Samuel Graham (British Army officer)

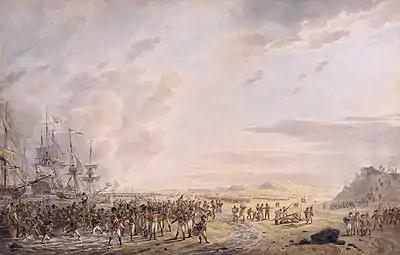
The Battle of Callantsoog, 1797, during which Colonel Graham was wounded

Graham became an ensign by purchase in the 31st Regiment of Foot and was based at Edinburgh Castle in 1777. He transferred to the 76th Regiment of Foot and was deployed to North America in August 1779 during the American Revolutionary War. Following the British surrender at Yorktown, he was held as a prisoner of war (POW) in Lancaster, Pennsylvania. In May 1782, he was one of 13 POWs forced to draw lots to determine which one should be executed in retaliation for the execution of a patriot captain by Loyalists, in what became known as the Asgill Affair.